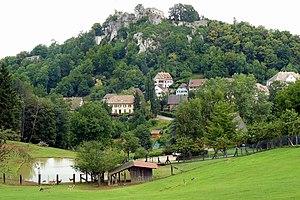
Ferrette (Haut-Rhin, France), vue partielle avec les ruines du château
Anne de Geierstein, la fille du brouillard, également intitulé Charles le Téméraire en traduction française, paru le 20 mai 1829 sous la signature « par l'auteur de Waverley », est l'un des derniers romans historiques de l'auteur écossais Walter Scott.
Ferrette est une commune française située dans le sud du département du Haut-Rhin, en région Grand Est.
Le château de Ferrette est un château fort médiéval situé à Ferrette, Haut-Rhin.